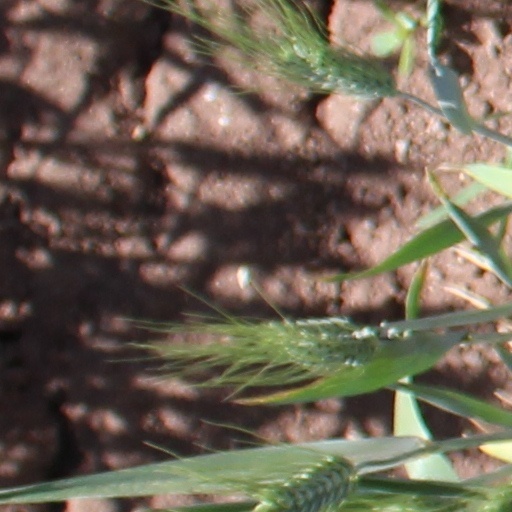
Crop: wheat